Persepolis Rising

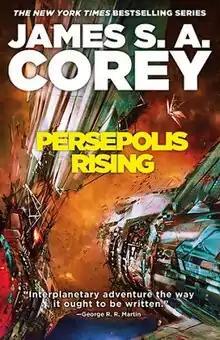
First edition

Persepolis Rising is a science fiction novel by James S. A. Corey, the pen name of Daniel Abraham and Ty Franck, and the seventh book in their series "The Expanse". The title of the novel was announced in September 2016 and the cover was revealed on December 12, 2016.